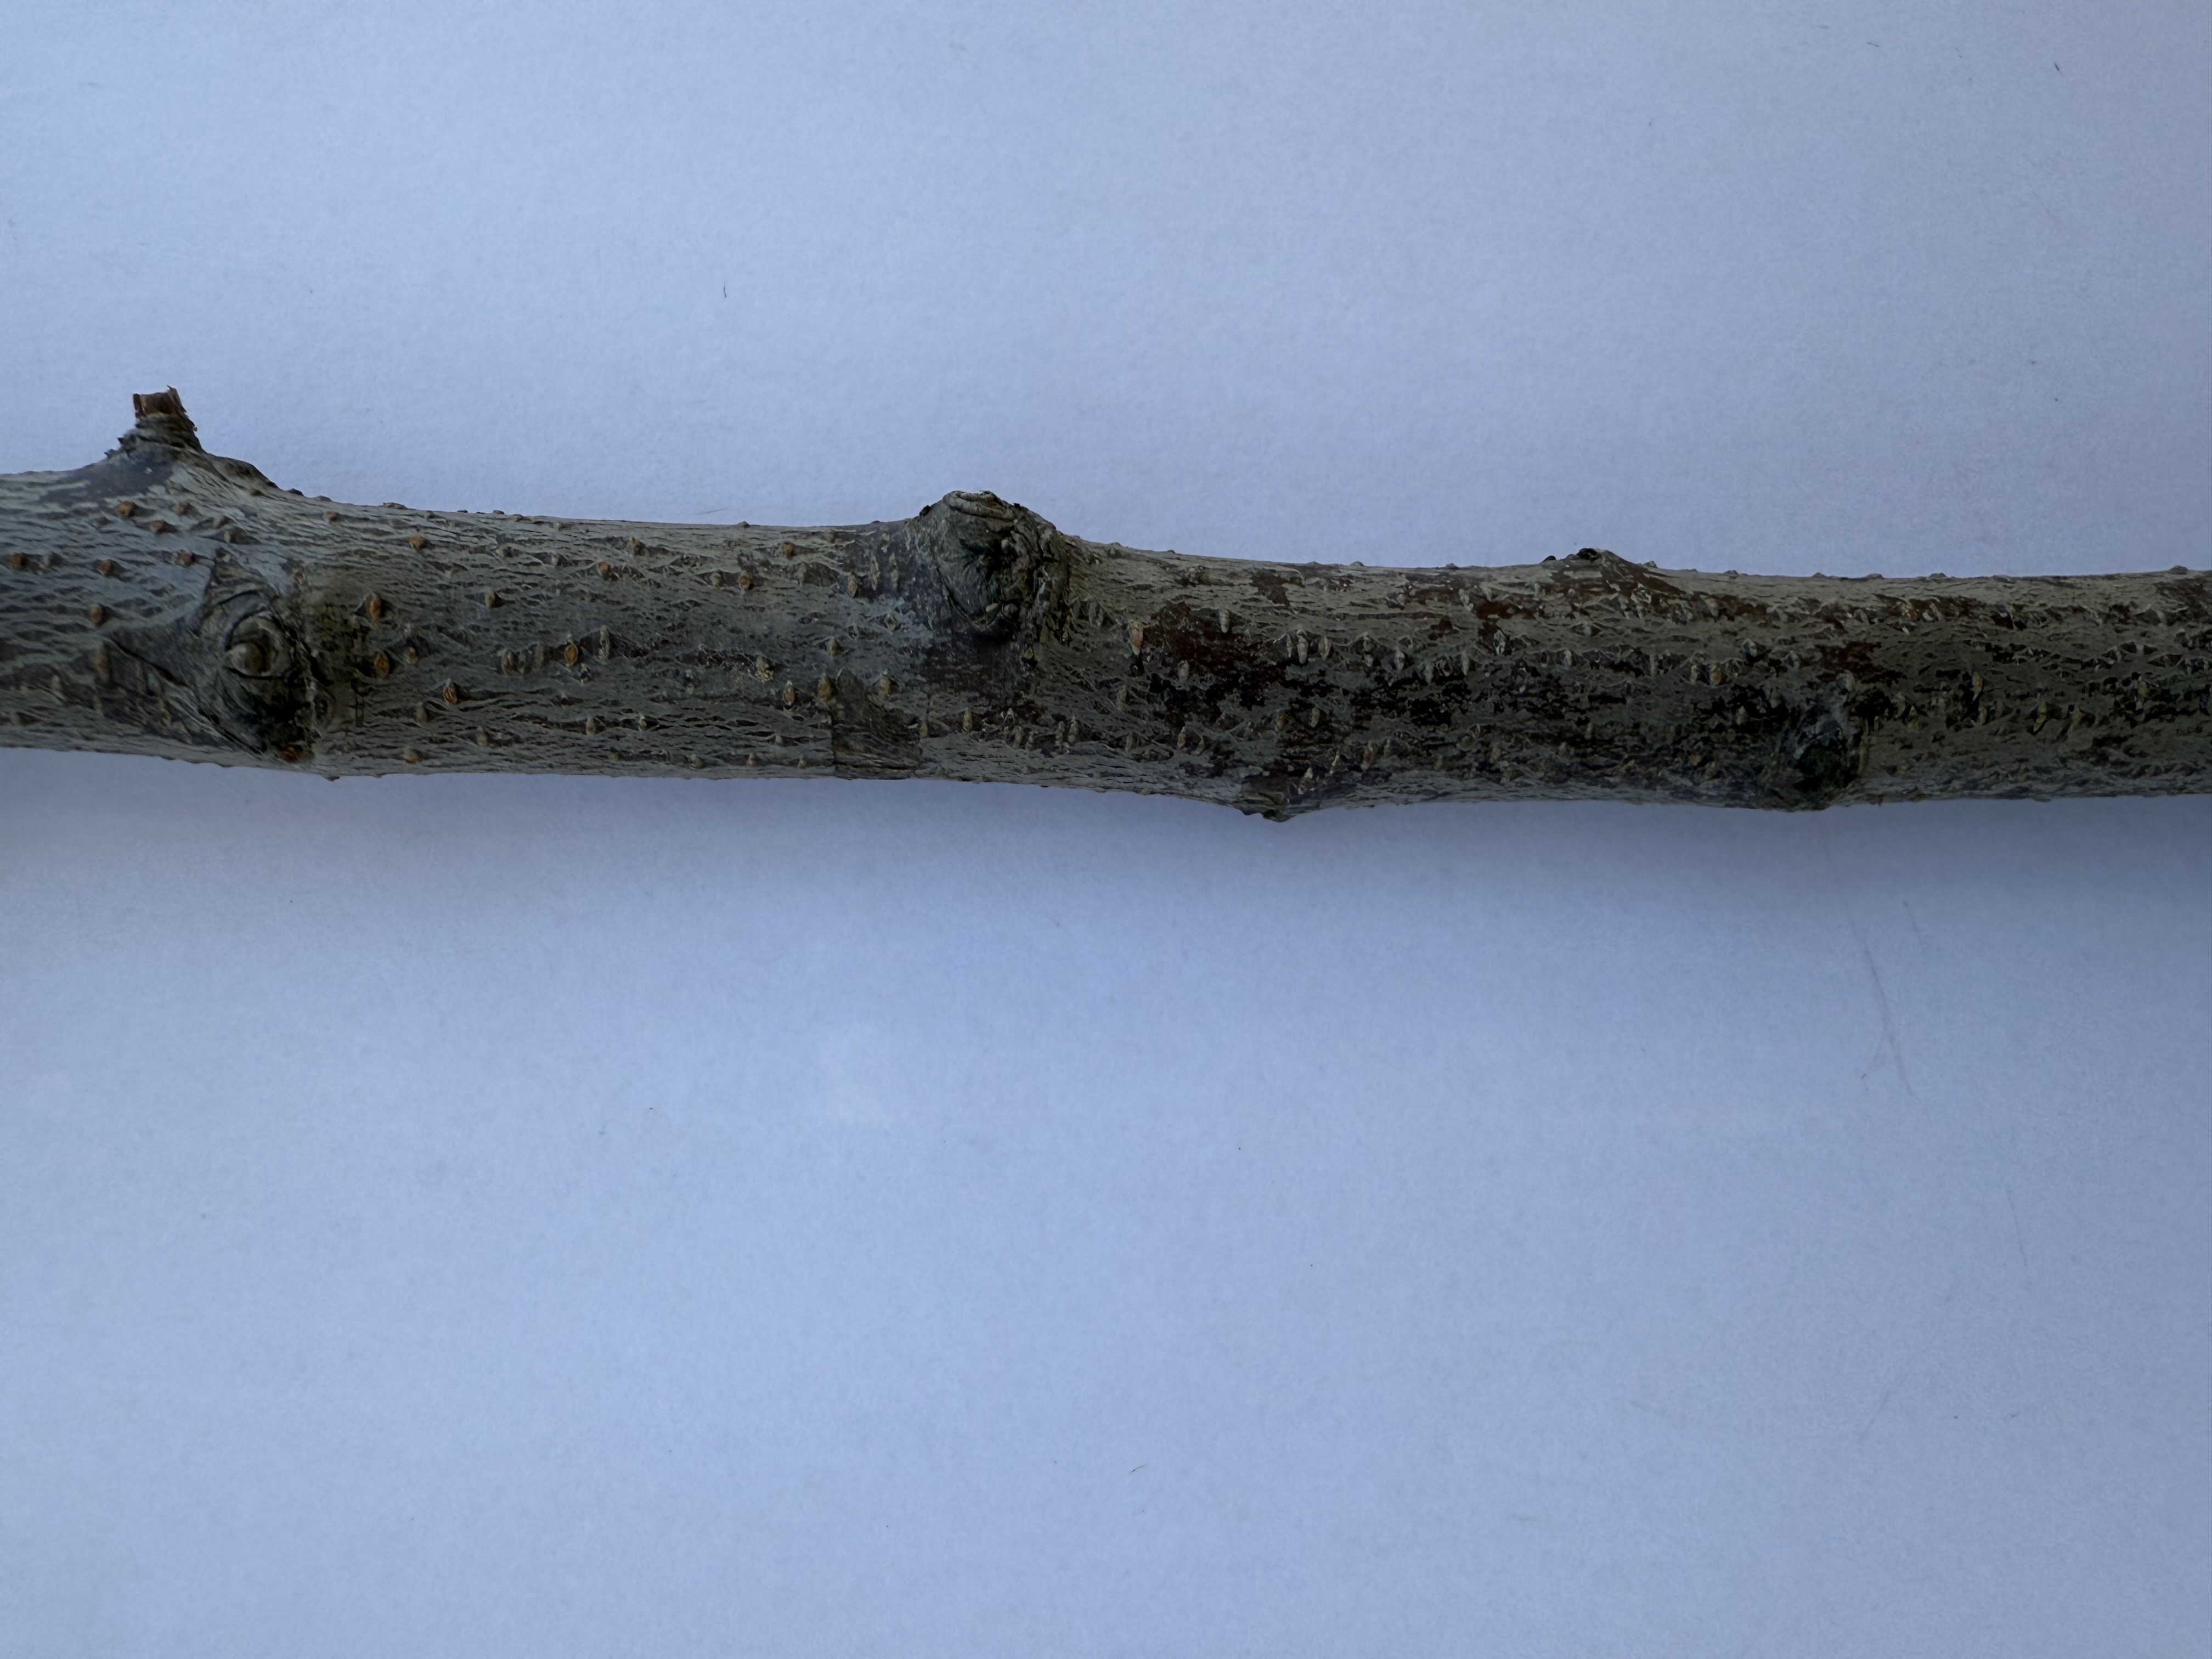
Variety: Papaz Plum